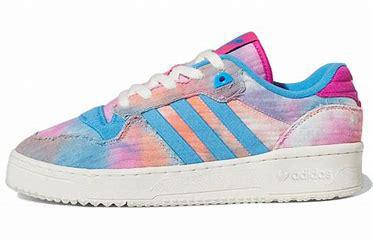
Brand: adidas
Model: Rivalry Skate